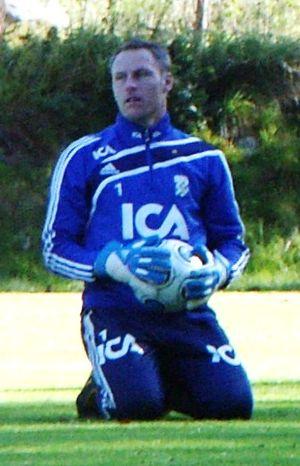
Kim Christensen est un footballeur danois, né le 16 juillet 1979 à Fredericia au Danemark. Il évolue comme gardien de but.